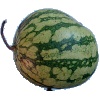
Label: watermelon